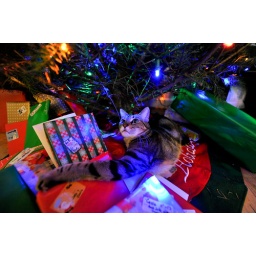
Photo taken of Wilbur under the tree at Christopher and Julie's house on December 21, 2009. Christopher Blunck/Blunck Photo